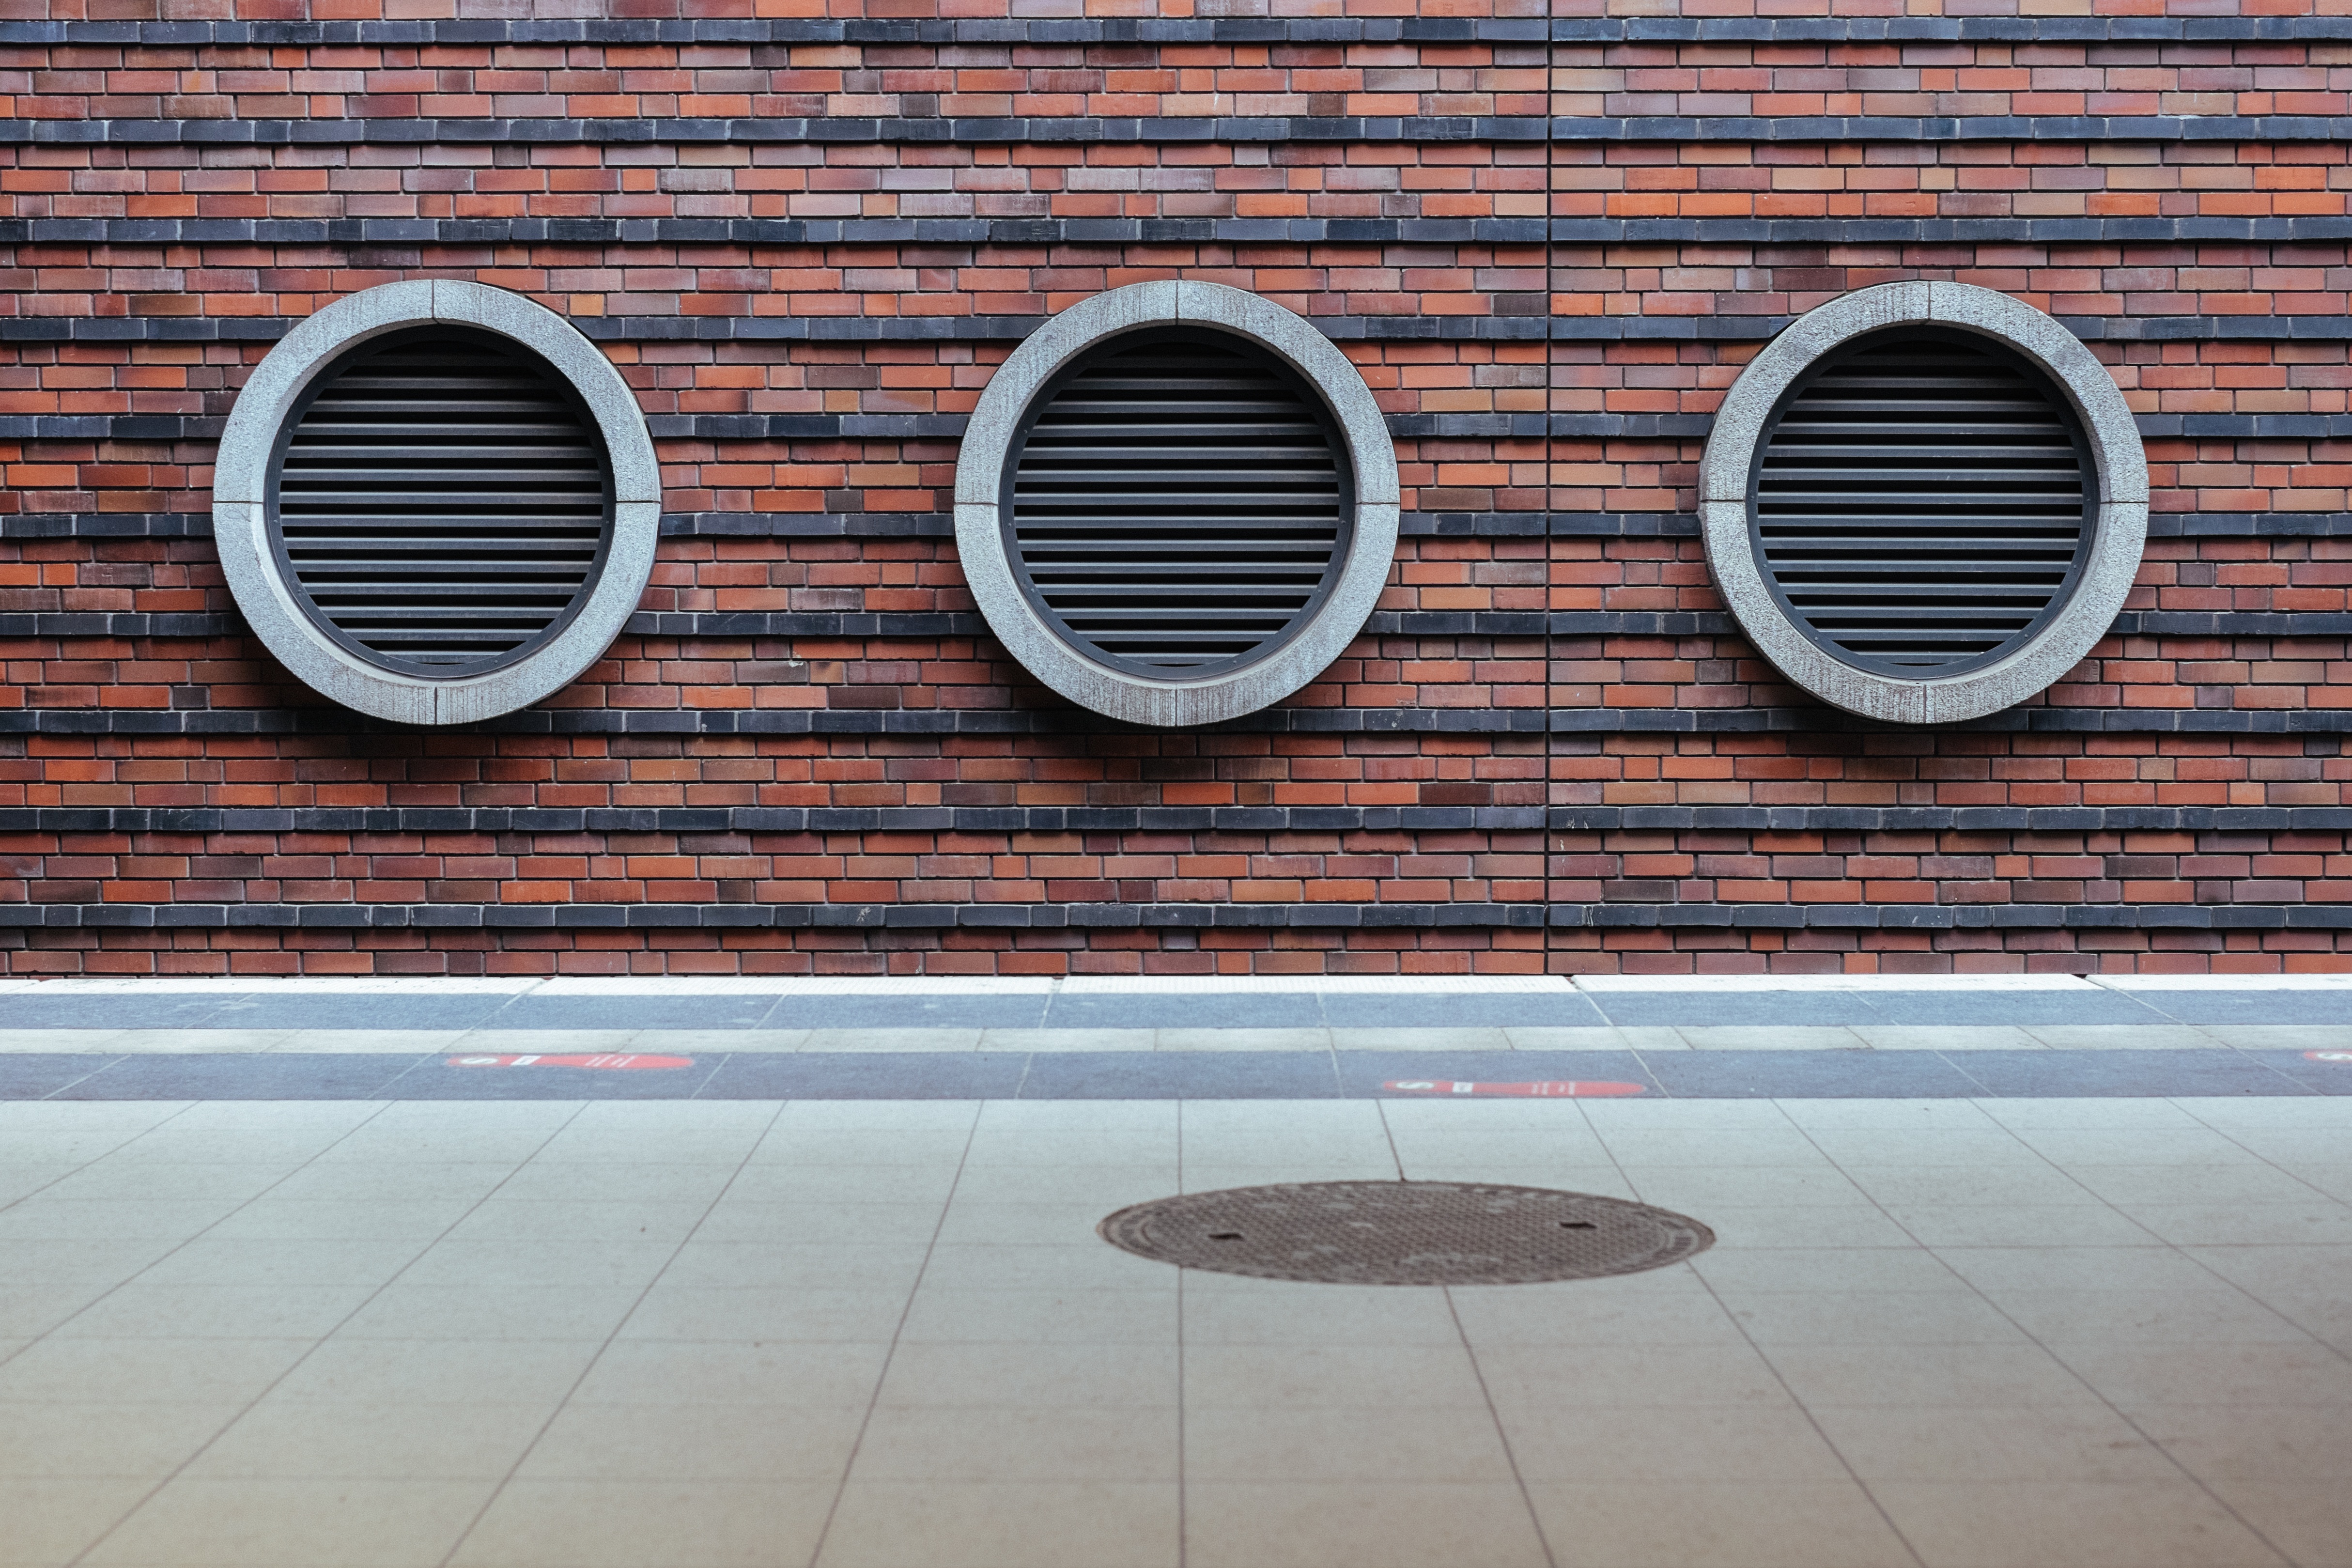
architecture, structure, wood, ground, air, floor, wall, pavement, construction, red, tile, exterior, room, brick, modern, circle, interior design, pipes, bricks, manhole, tubes, shape, outlet, ventilation, flooring, window covering, vent holes, reound